Heavy Is the Head (Scandal)

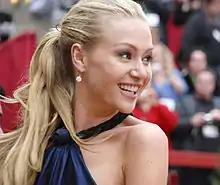
Portia de Rossi was upgraded to a series regular, starting with this episode.

The episode was written by showrunner Shonda Rhimes and directed by executive producer Tom Verica. The episode featured the songs "You Got the Love" by the funk band Rufus featuring Chaka Khan and "We the People" by The Staple Singers. The episode focuses on Olivia and Fitz getting used to being together, Fitz's struggle to divorce Mellie and the scandal in which the princess of Caledonia is killed leading Olivia to handle and trying to figure out the case.